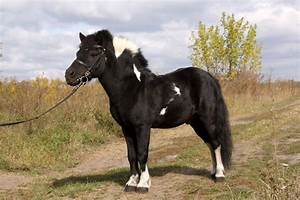
Label: horse